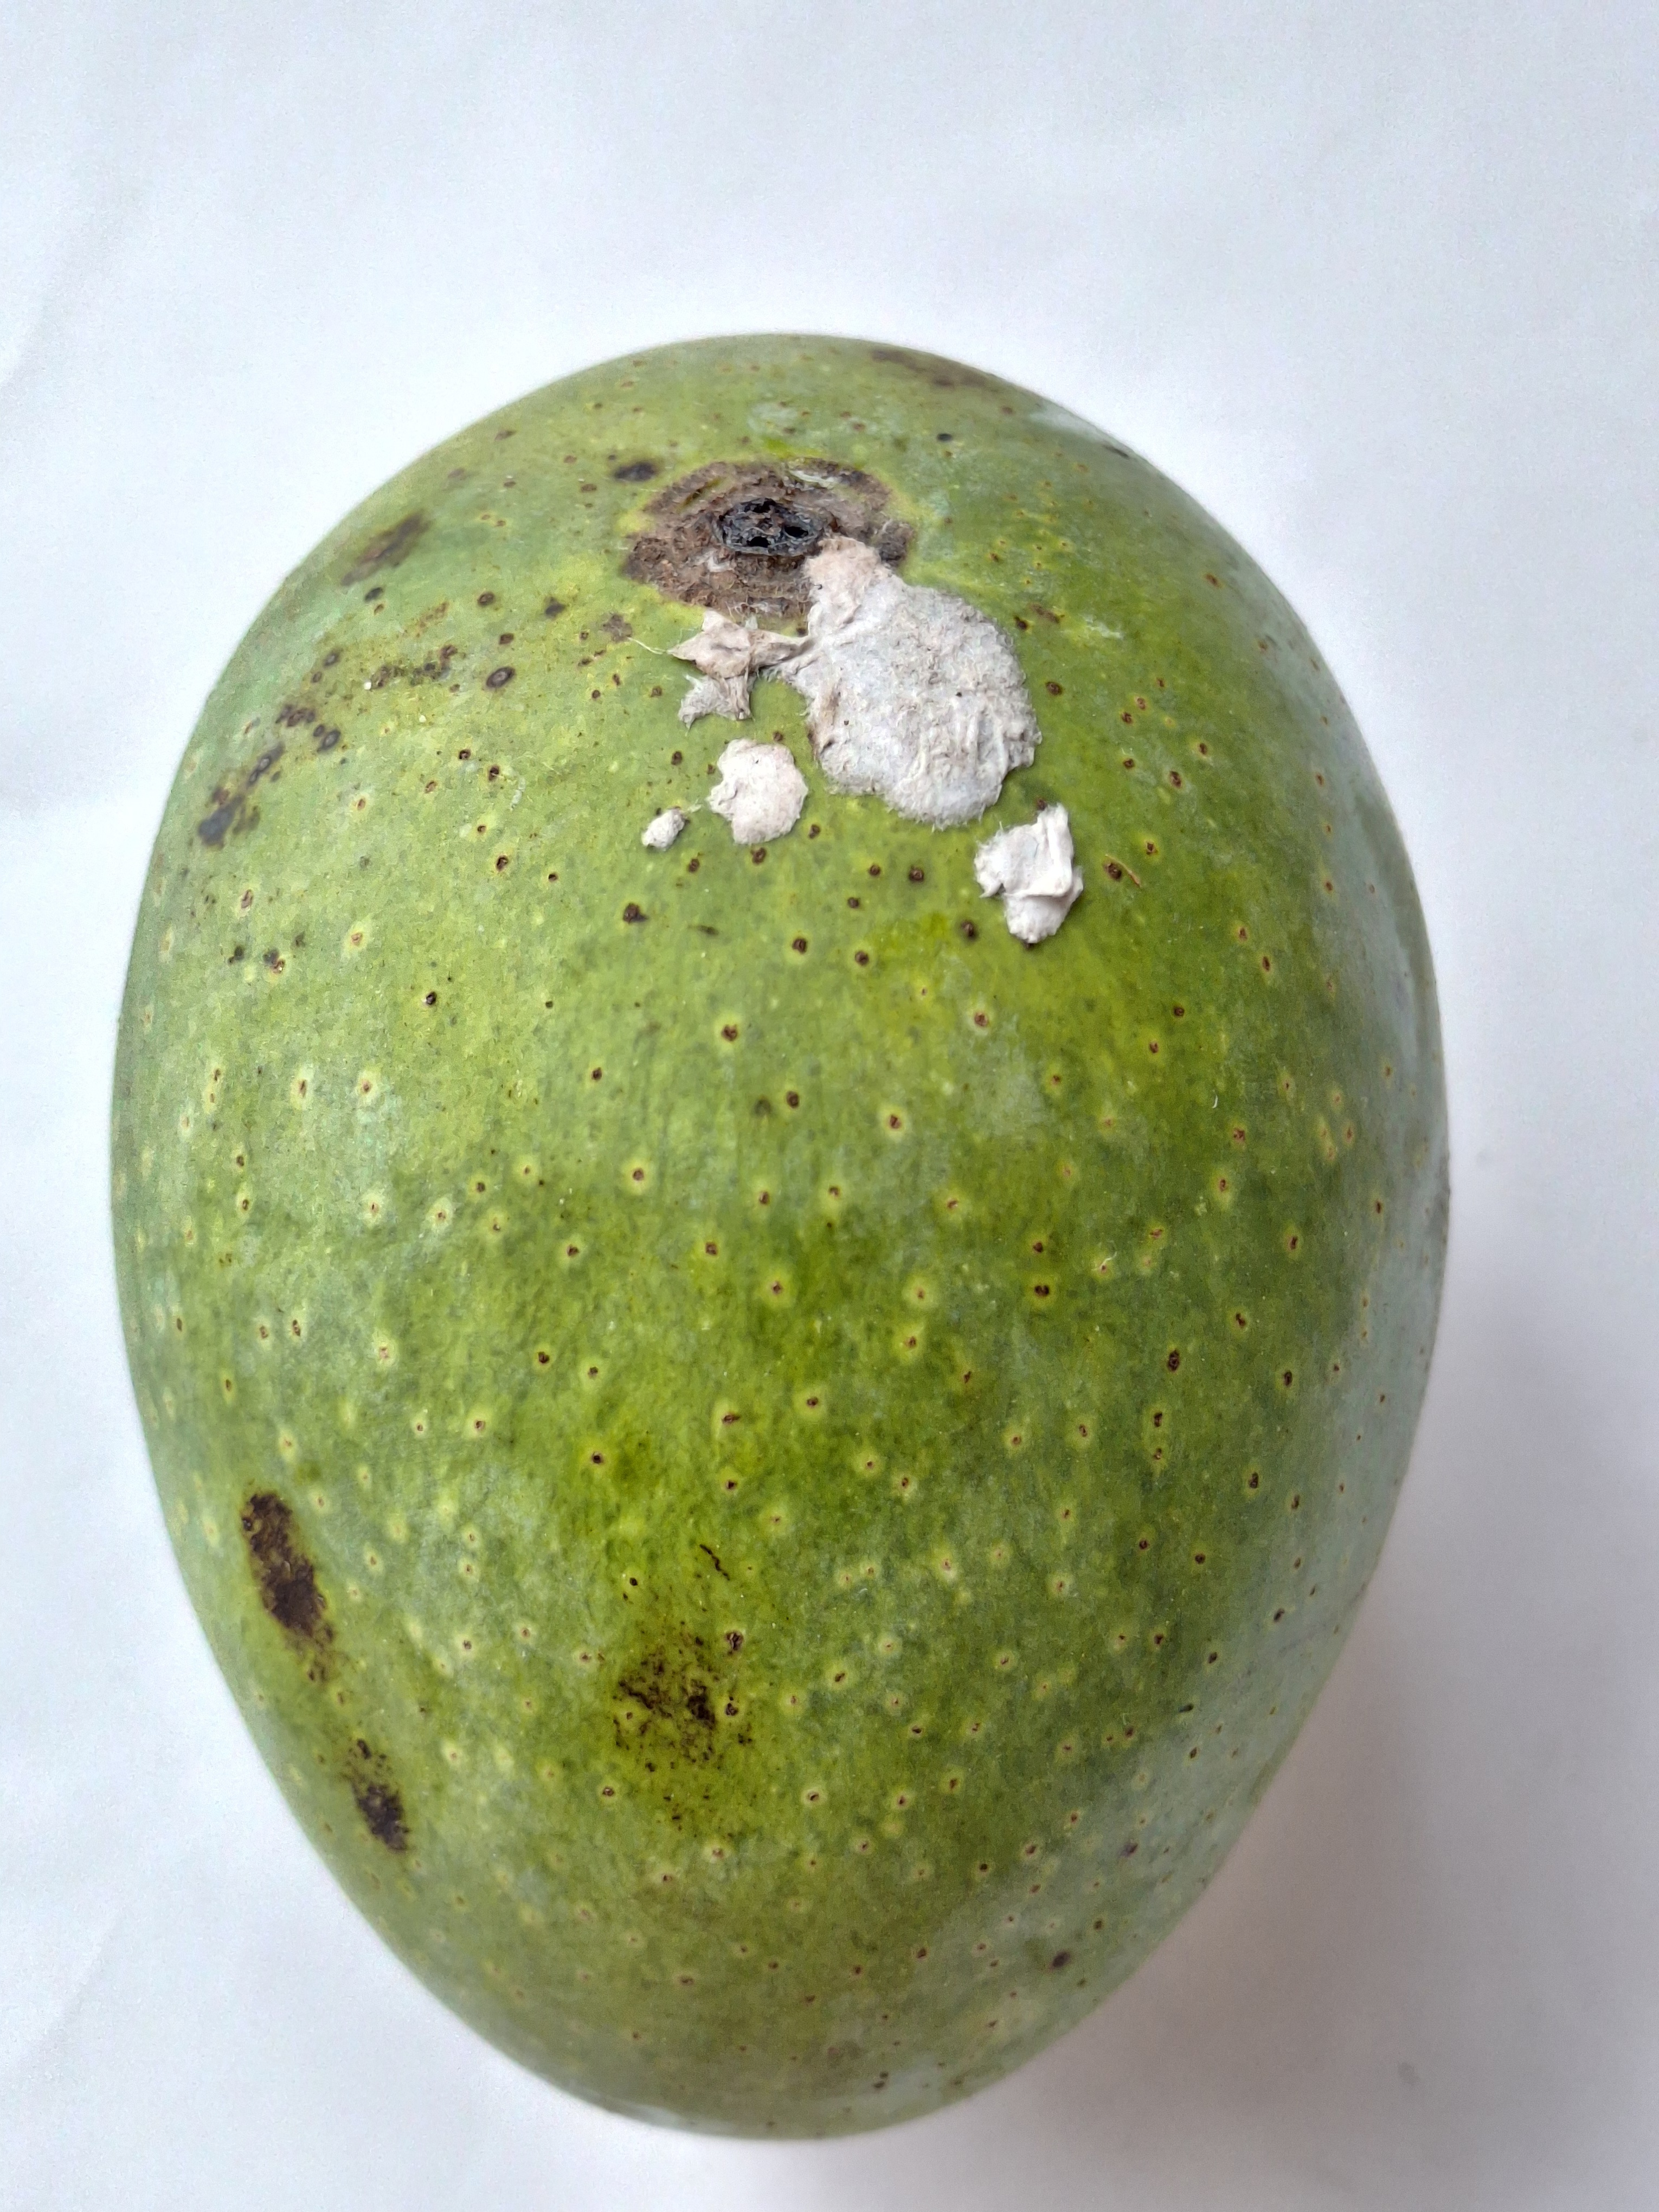
Mango variety: GopalBhog